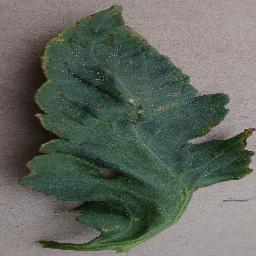
Label: Tomato___Bacterial_spot